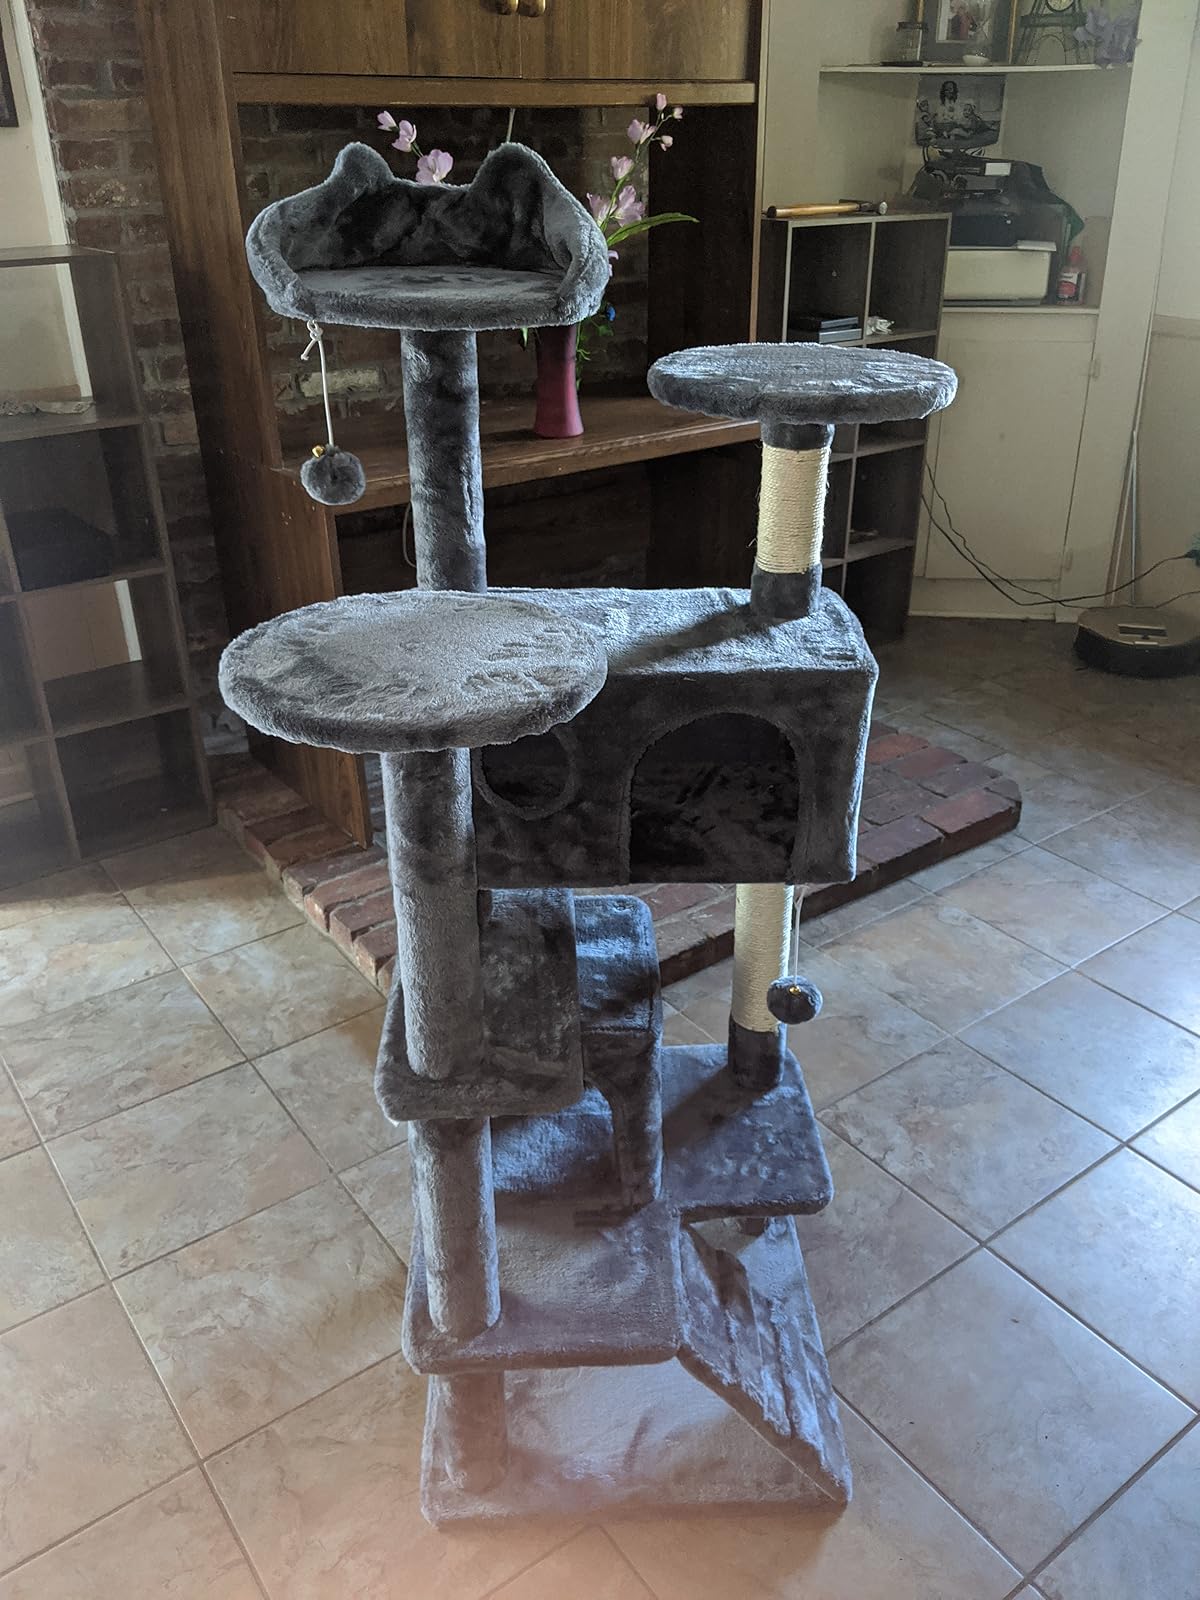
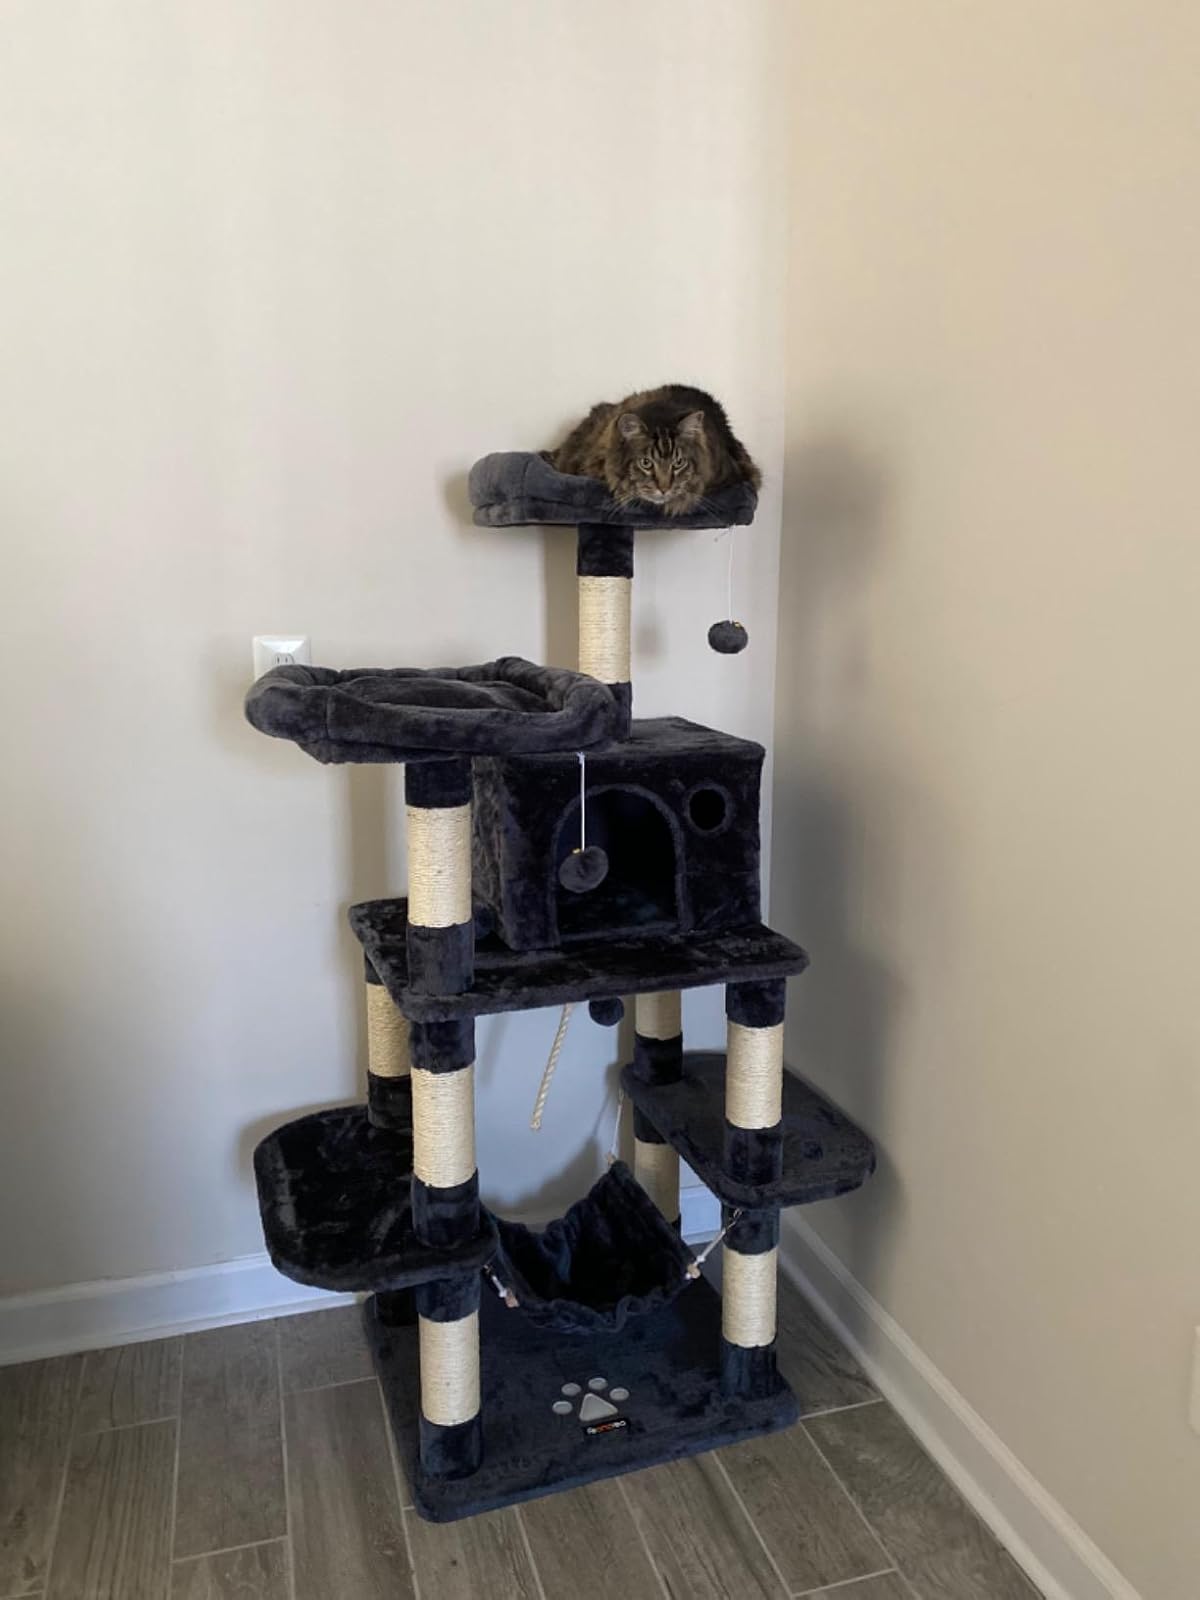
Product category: items_cat tree
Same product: no